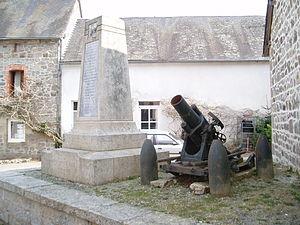
Monument aux morts et canon
La Villedieu est une commune française située dans le département de la Creuse en région Nouvelle-Aquitaine.